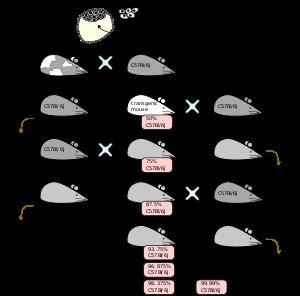
"En génétique, un rétrocroisement, aussi appelé ""croisement en retour"", est le croisement d'un hybride avec l'un de ses parents ou avec un individu similaire sur le plan génétique à l'un de ses parents, de manière à obtenir un descendant ayant une identité génétique plus proche de celle du parent. On utilise ce procédé en culture sélective des plantes, en sélection animale et pour la production d'organismes par invalidation génique.